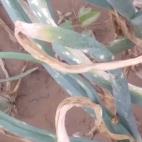
Crop: Onion
Condition: alternaria-d